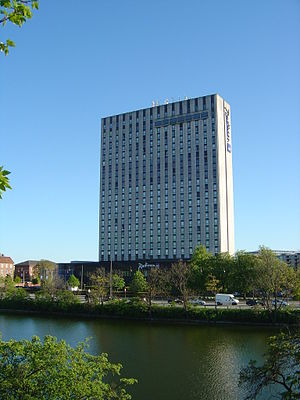
Højhus
Radisson Blu Scandinavia Hotel i København set over voldgraven.
Radisson SAS Scandinavia Hotel - et dansk hotel beliggende på Amager, København. Set fra Københavns voldgrav (vandet) nord for hotellet.
Højhus er betegnelsen for en højere bygning, fx til beboelse eller kontorbrug, som hovedsagelig er inddelt i etager. Hver etage varierer fra bygning til bygning, men er normalt højere i kontorbygninger.